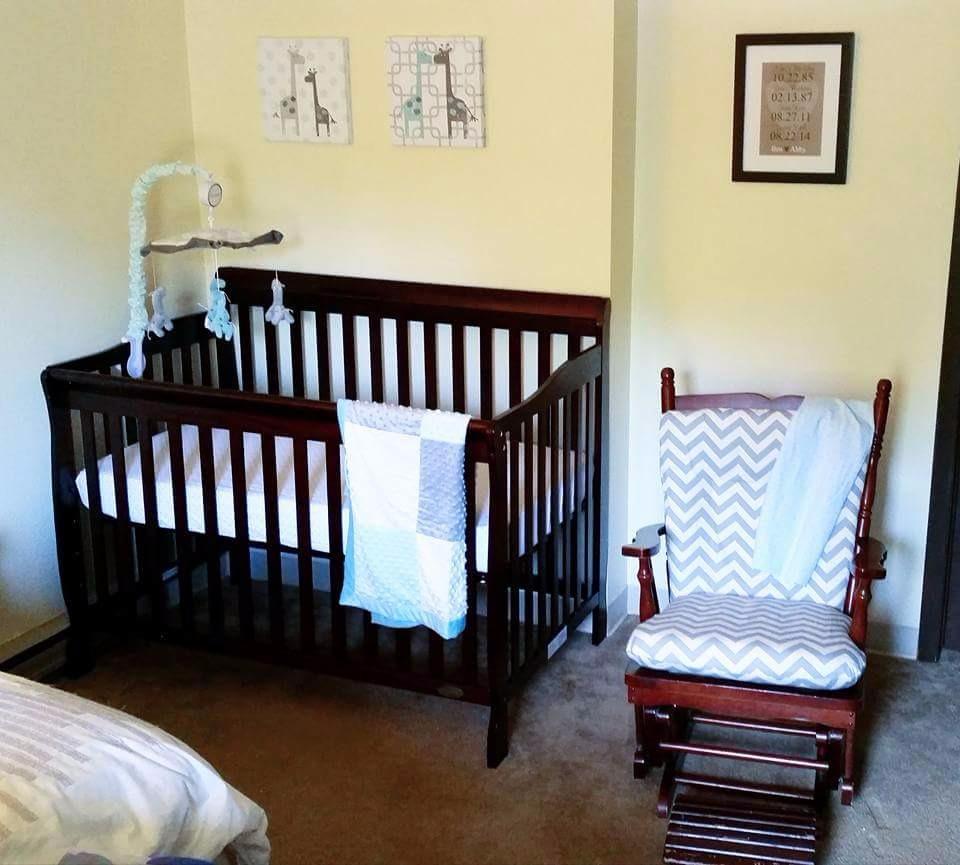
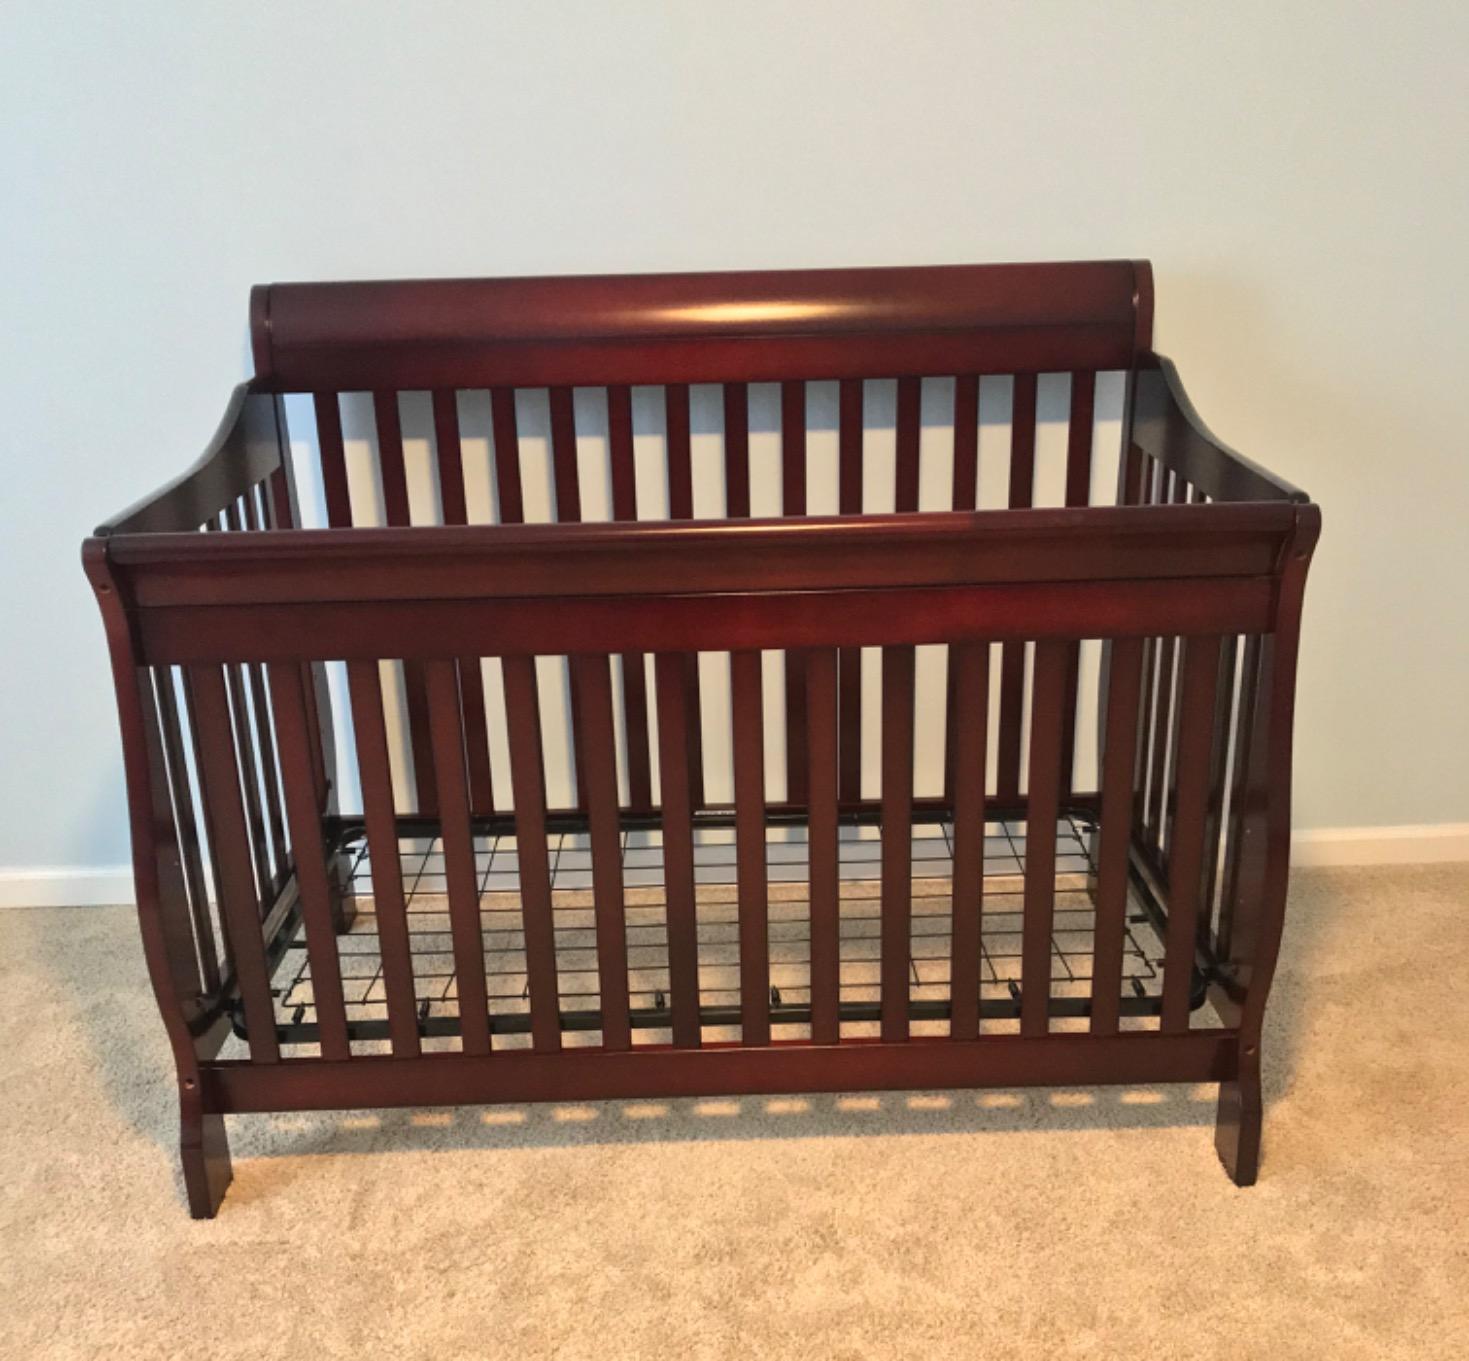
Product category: products_crib
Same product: yes